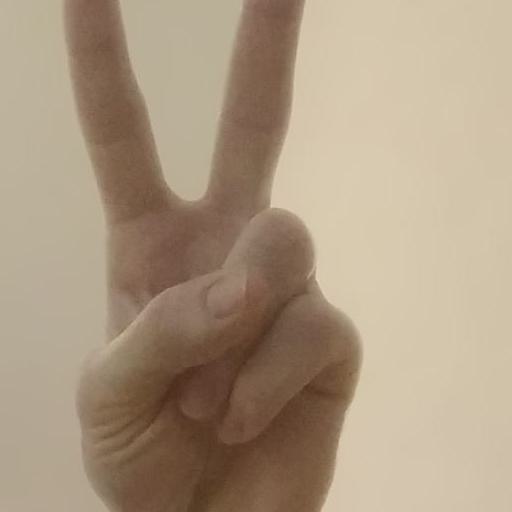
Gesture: peace